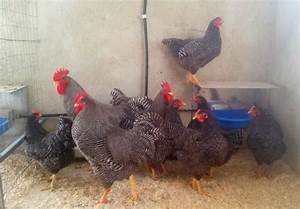
Label: gallina